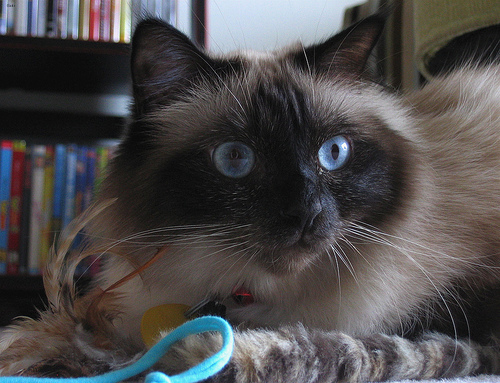
Animal: cat
Breed: birman